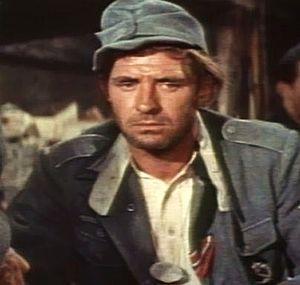
Jacques Joseph O'Mahoney — né le 7 février 1919 à Chicago, mort le 14 décembre 1989 à Bremerton —, est un acteur et cascadeur américain, connu comme Jock Mahoney.